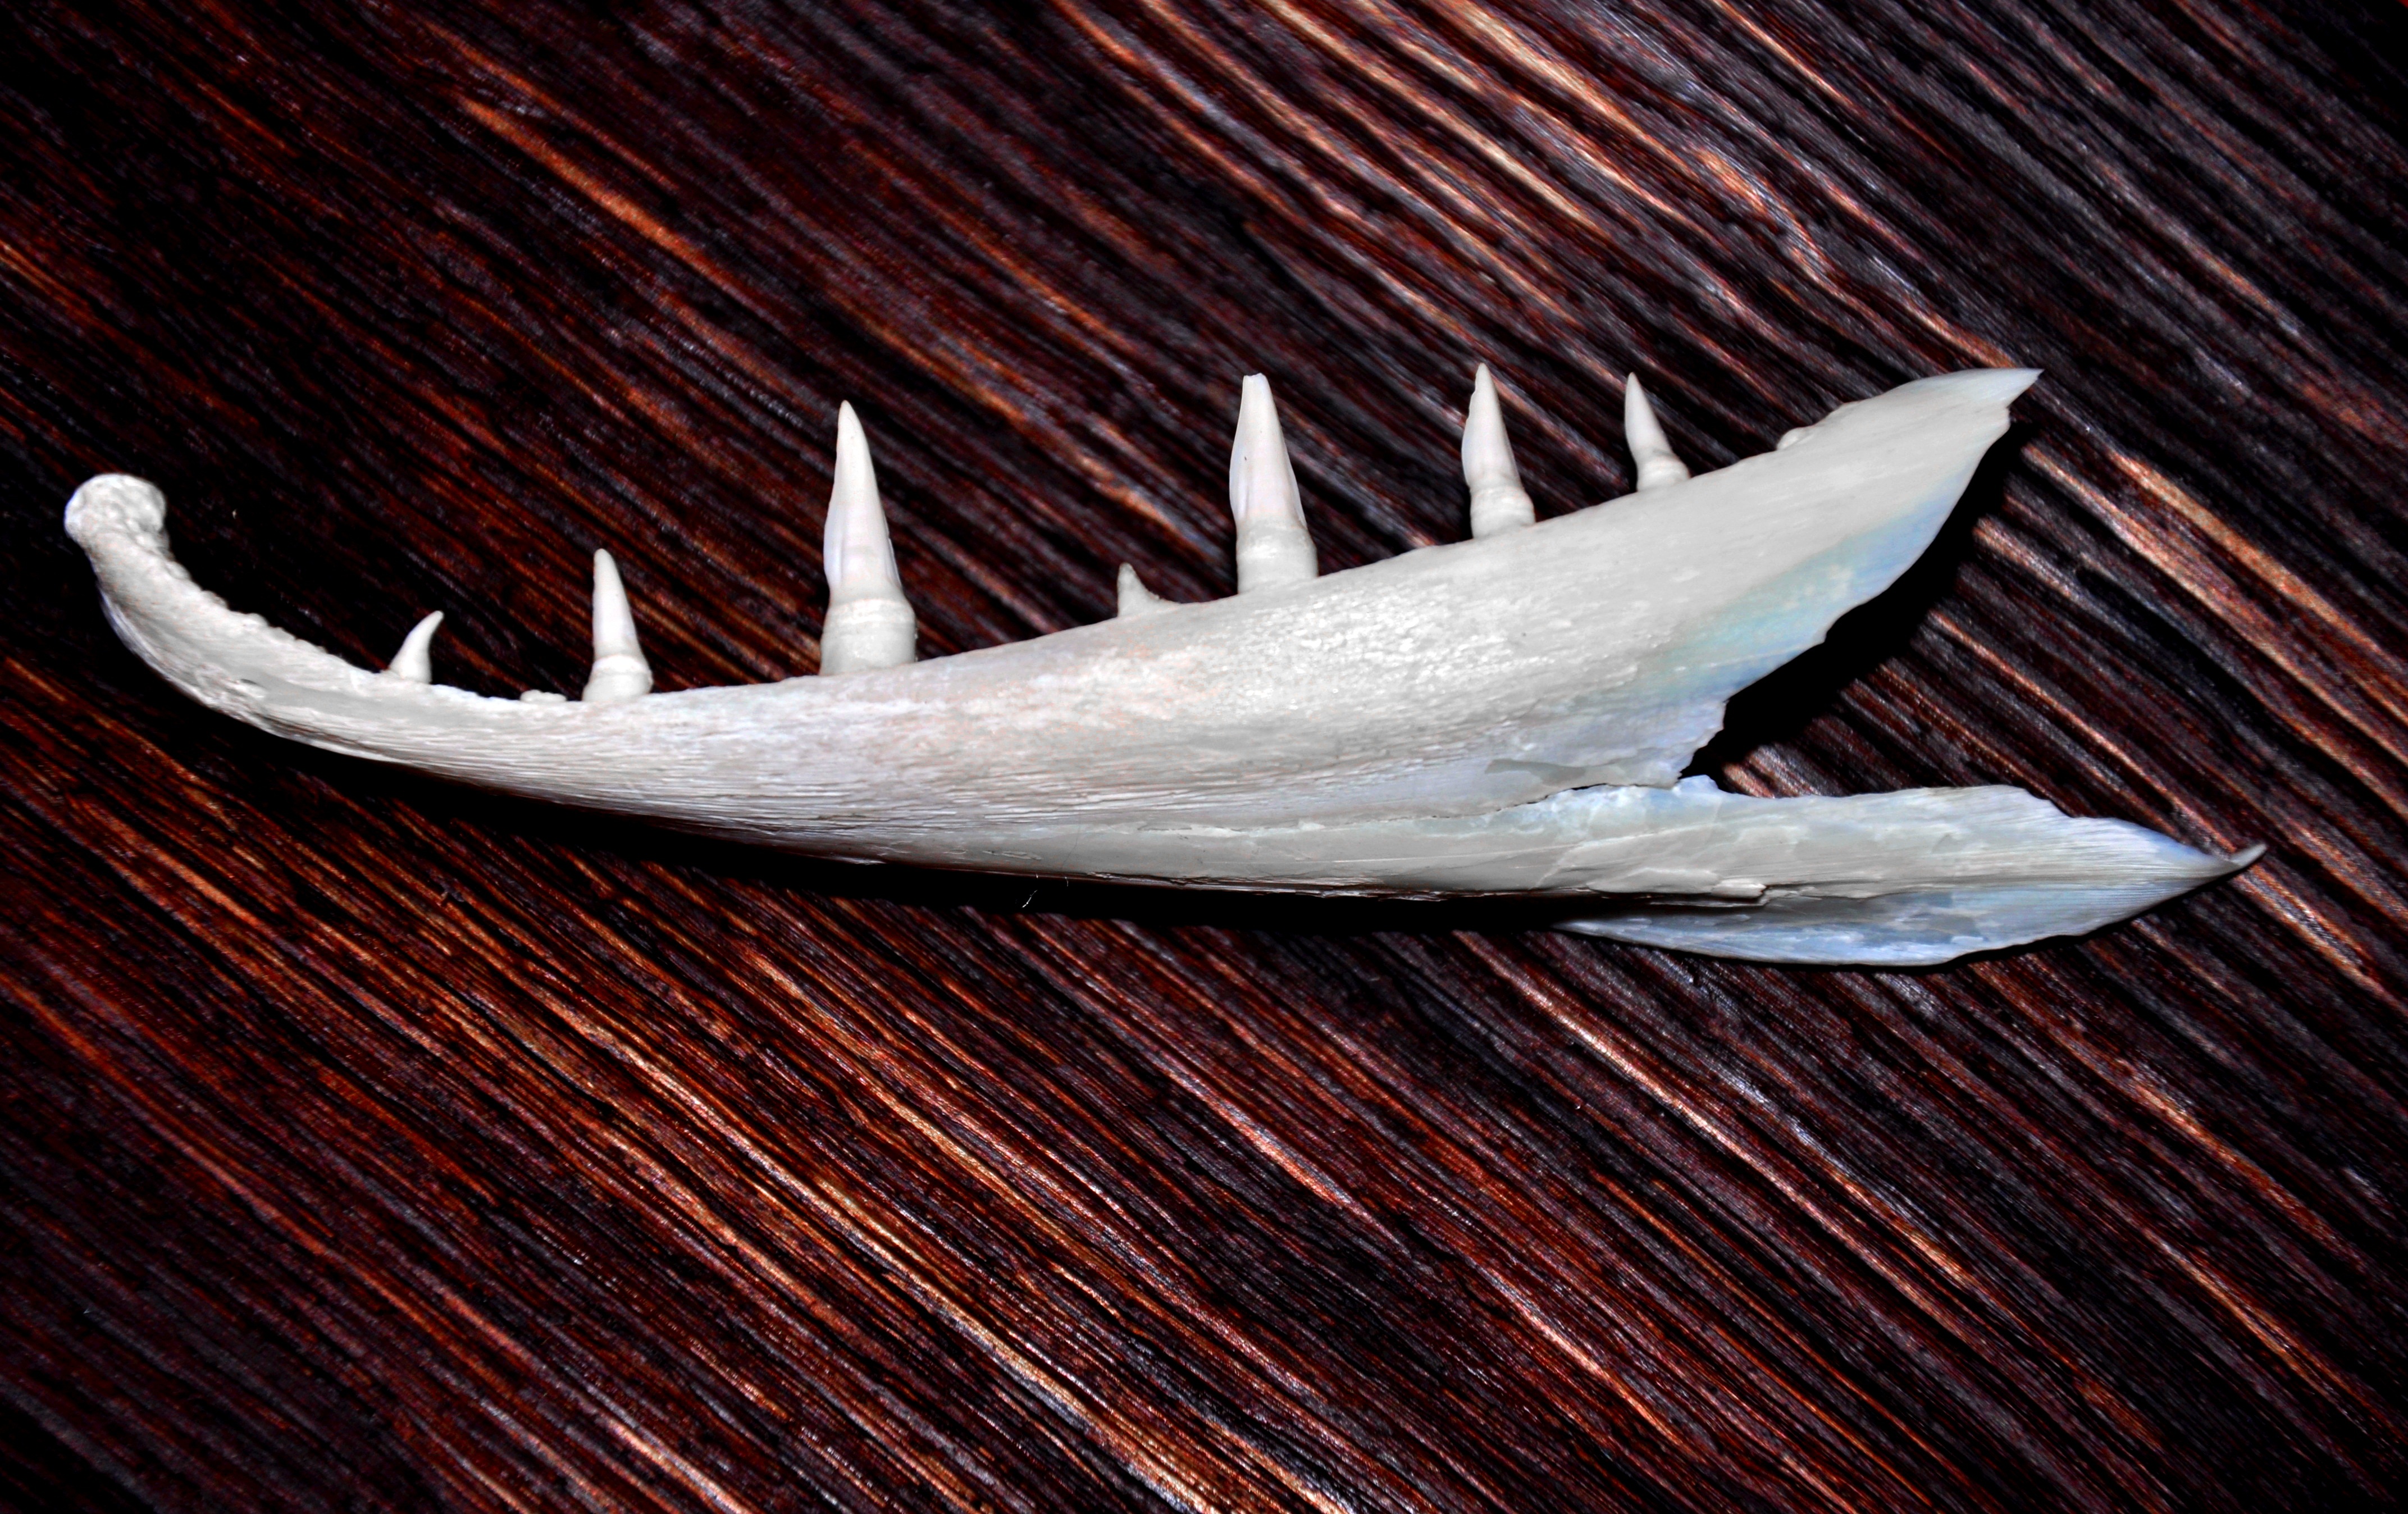
wing, leaf, horn, macro, brown, fish, material, antler, trophy, pike, macro photography